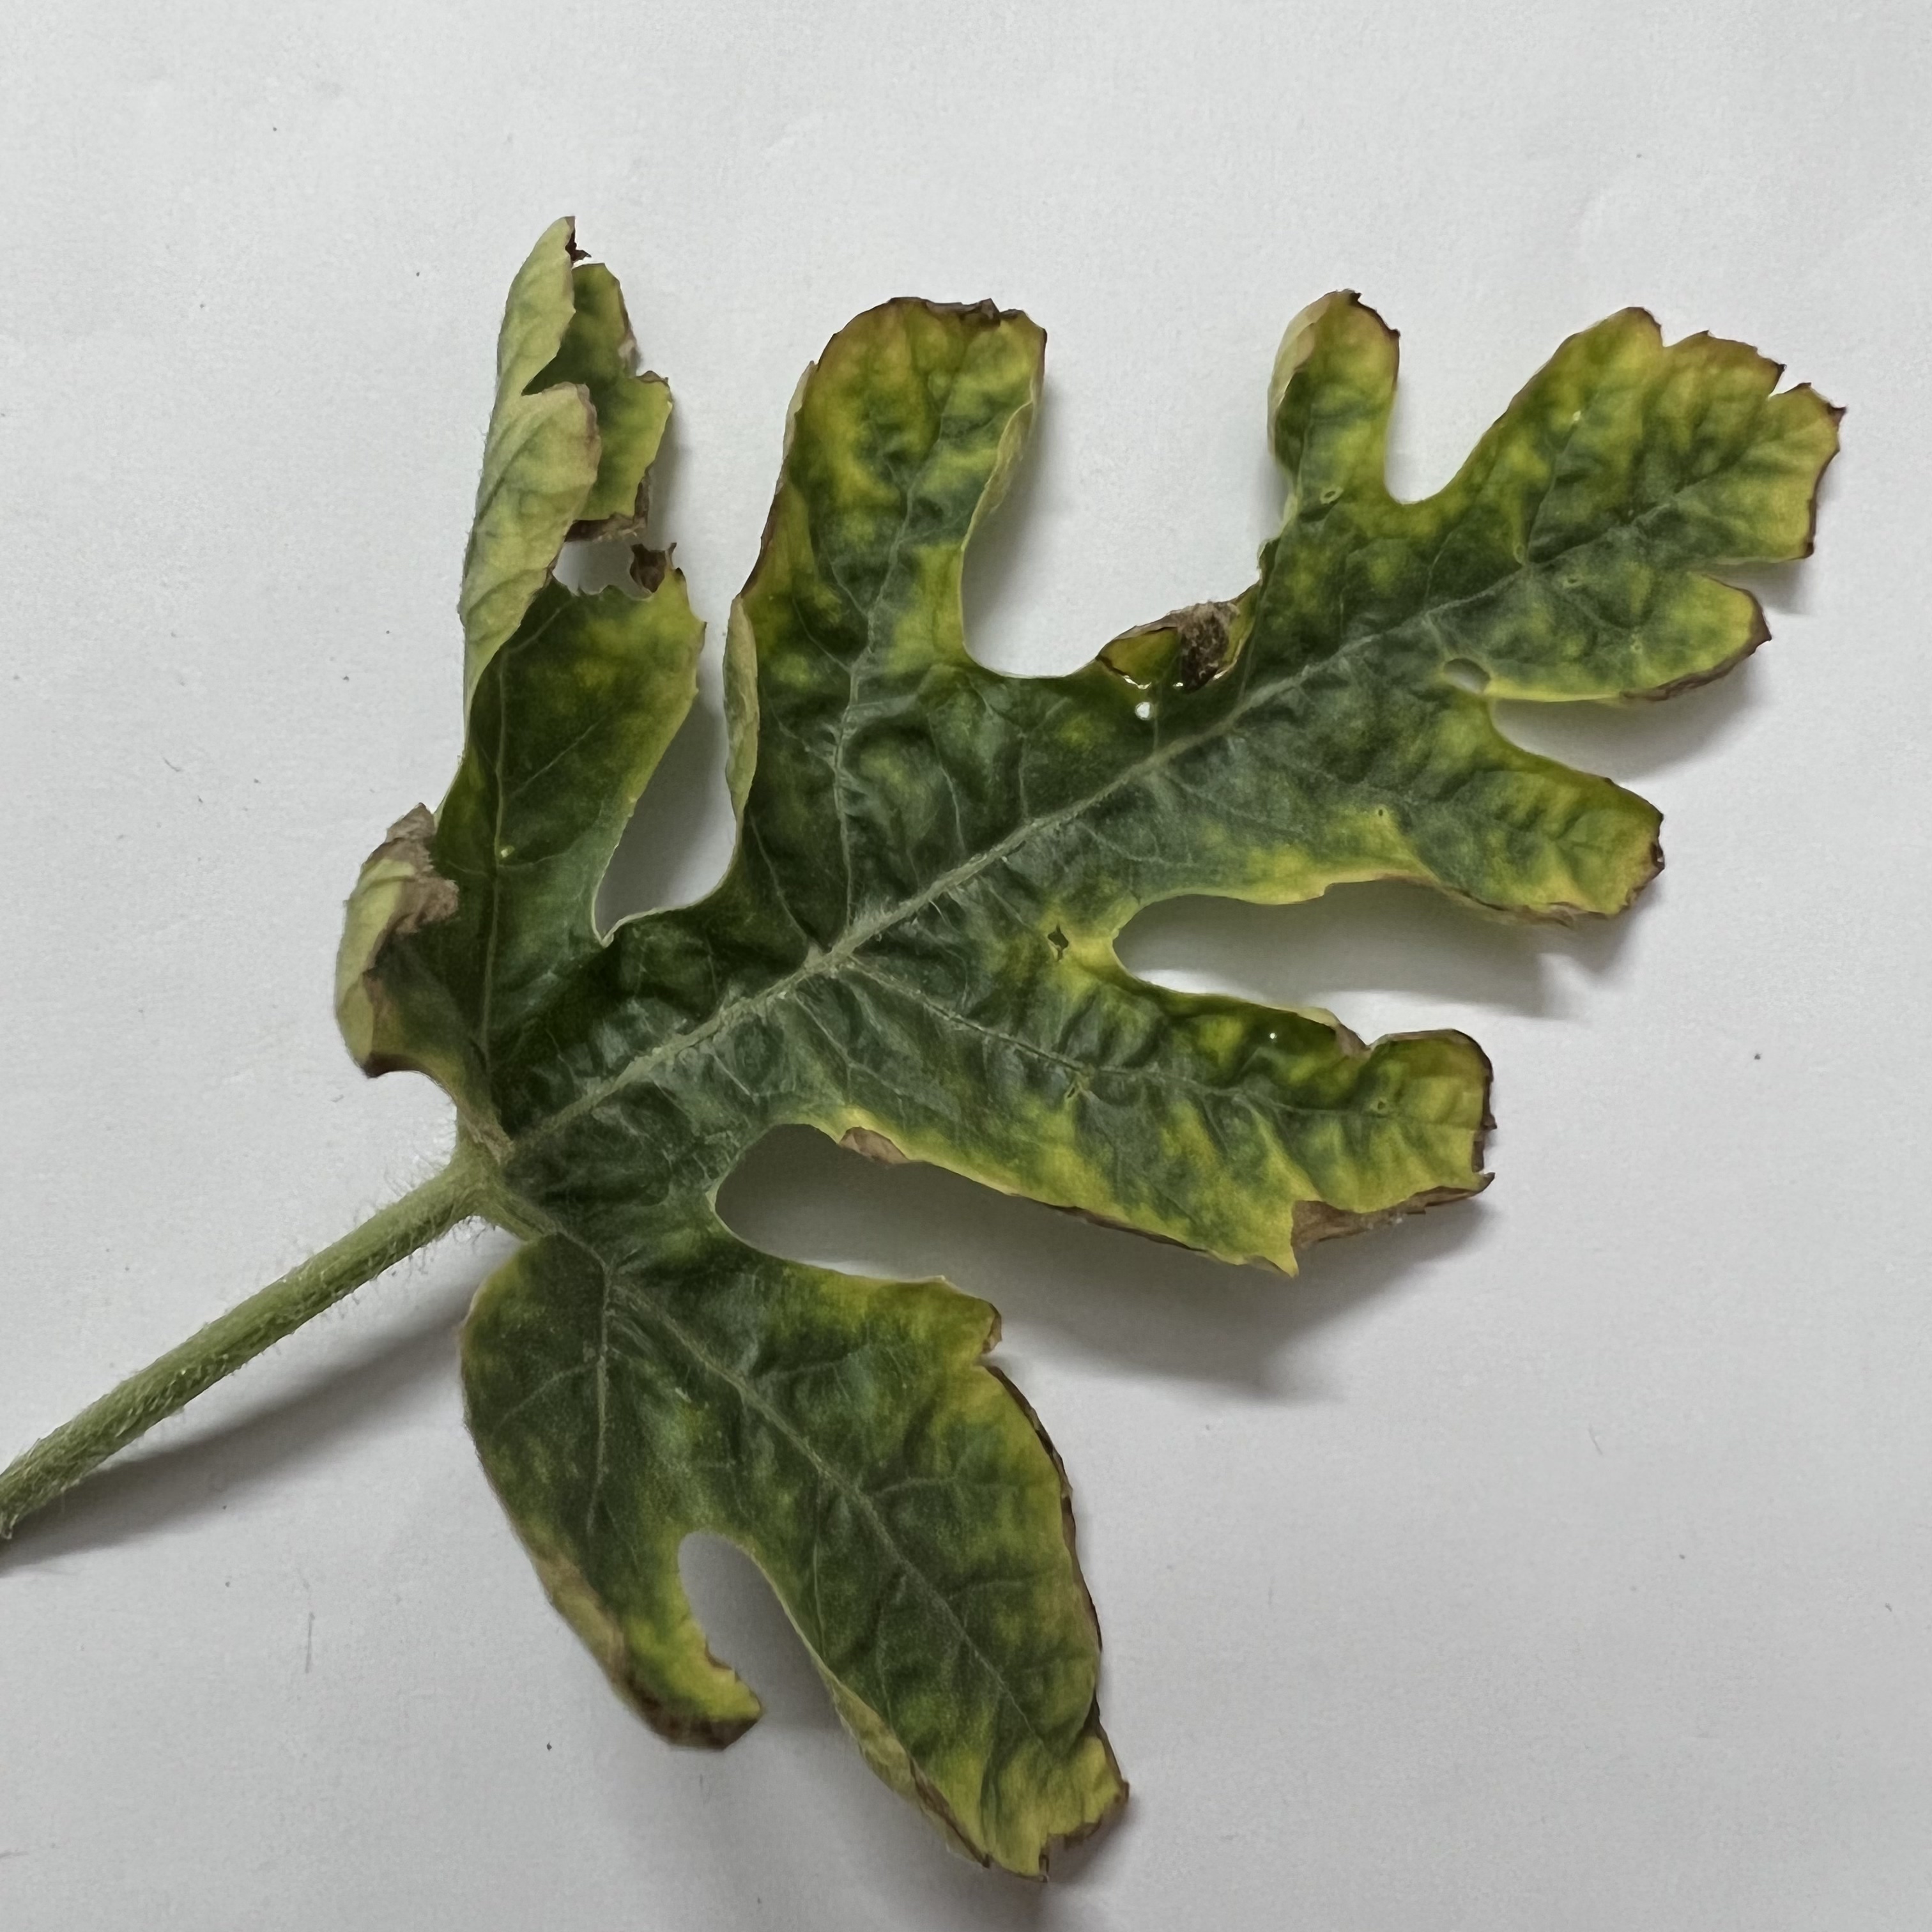
Label: Downy_Mildew